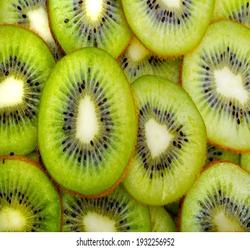
Label: Kiwi